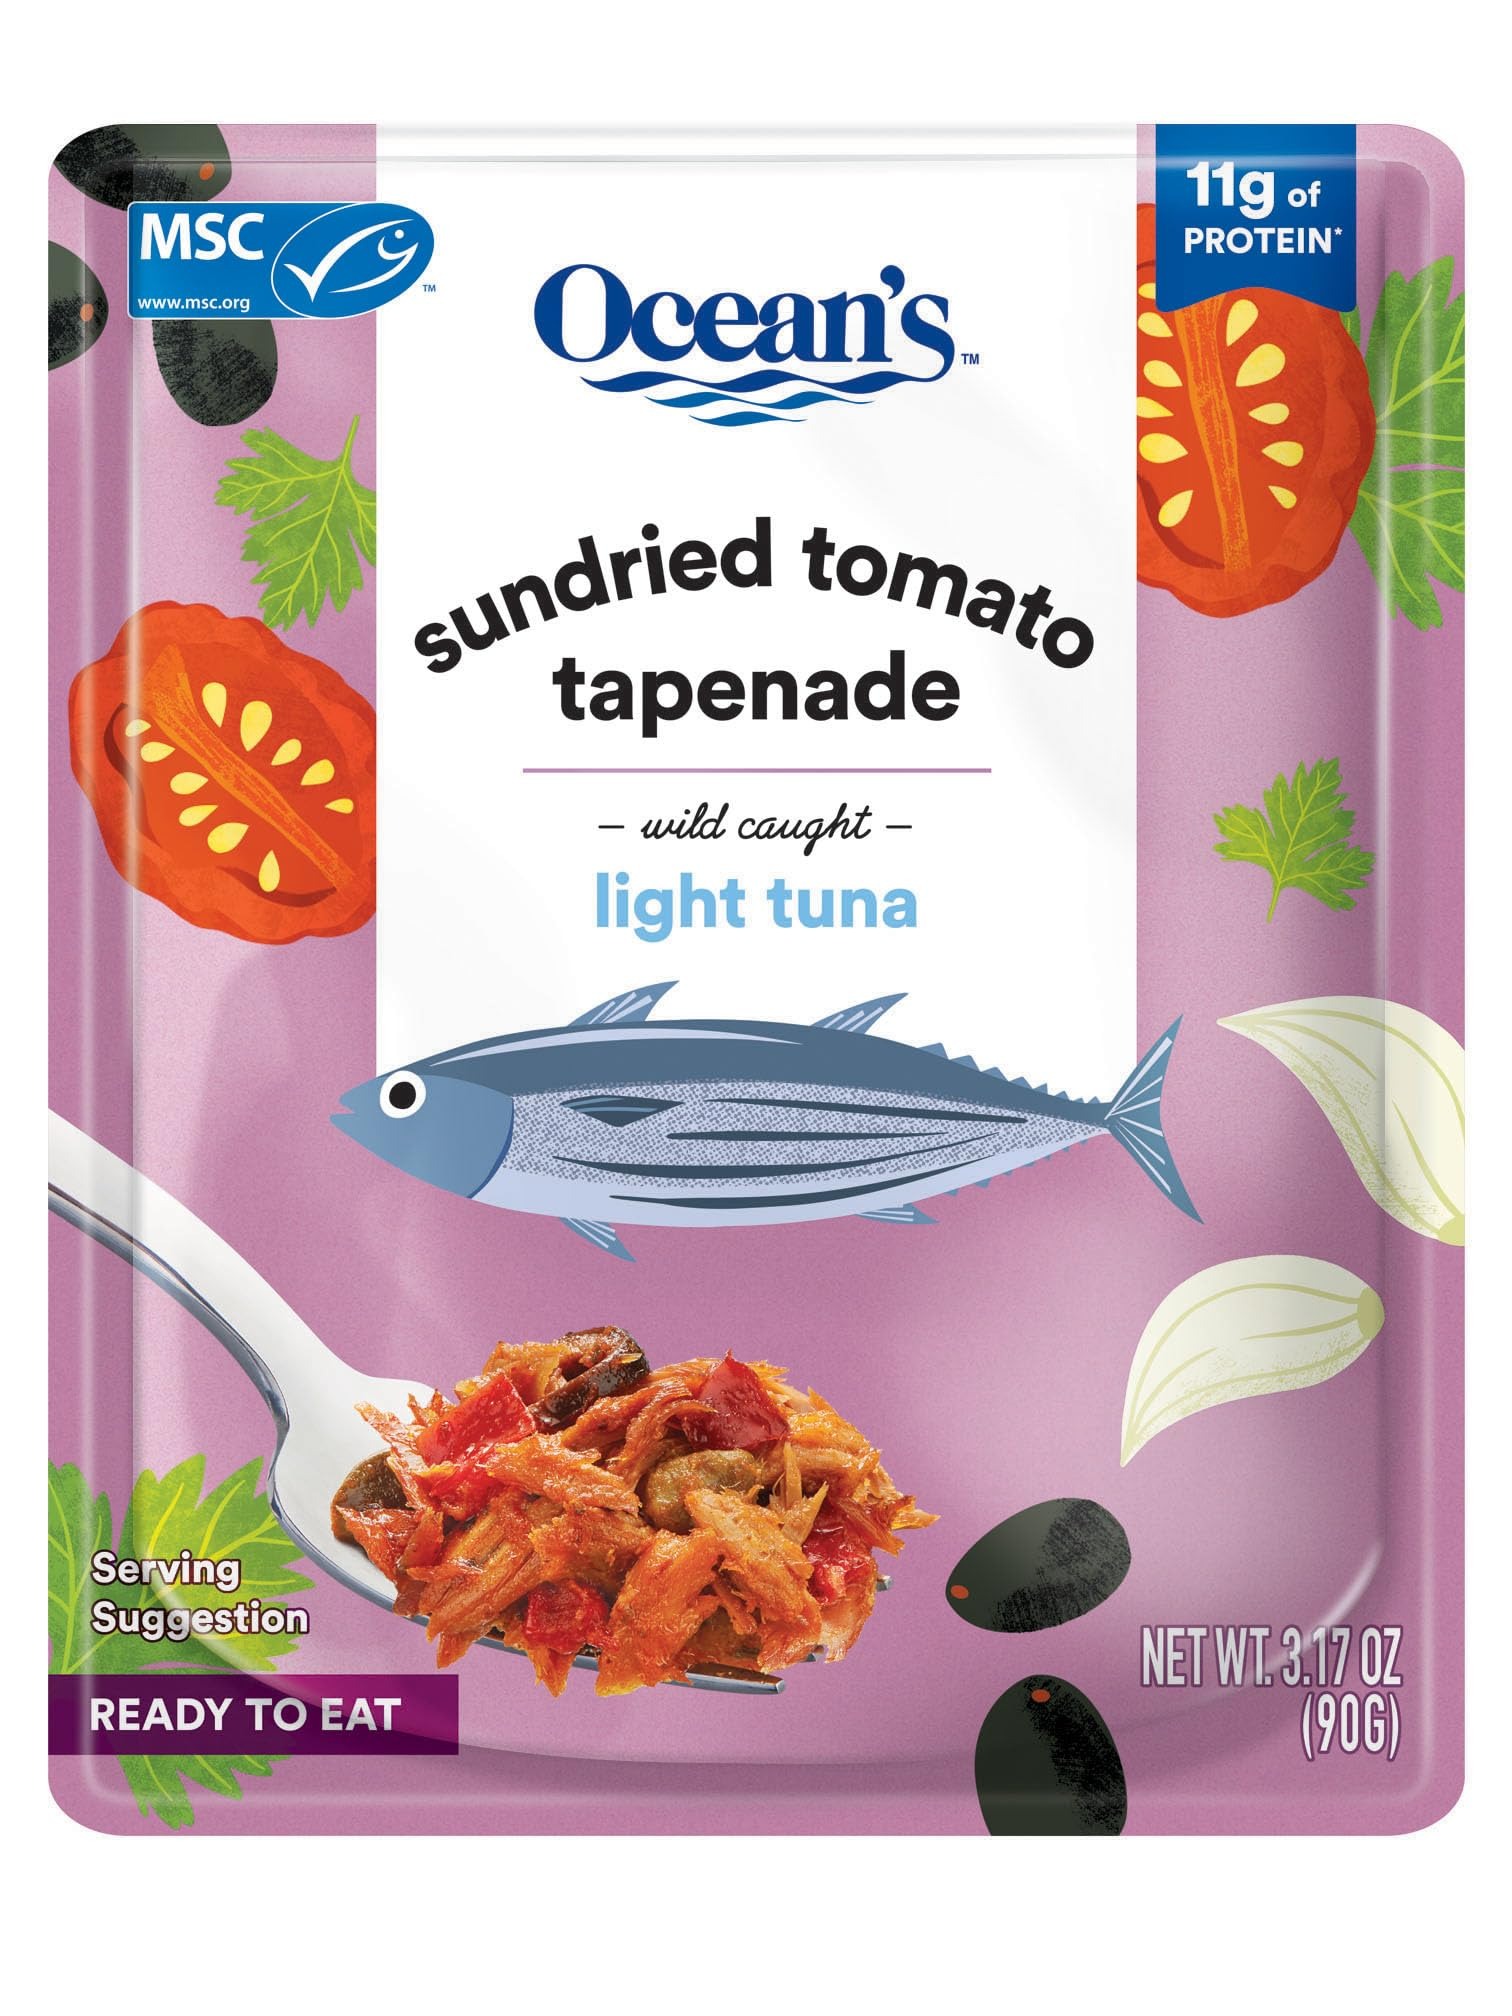
Item Name: Ocean's Sundried Tomato Tapenade w/Light Tuna | 3.17oz | Wild Caught | Ready-to-Eat |
Bullet Point 1: Wild-caught skipjack tuna, tomatoes, sundried tomatoes, garlic, and olives. Delicious!
Bullet Point 2: Tear into delicious and unique READY TO EAT flavored tuna
Bullet Point 3: Packed at its freshest to deliver superior quality and taste.
Bullet Point 4: Ocean's is proudly a B Corp-certified. Committed to building a sustainable, impact-driven business by achieving plastic neutrality in 2022
Bullet Point 5: Made with MSC Certified Sustainable Skipjack tuna
Product Description: Wild-caught skipjack tuna, tomatoes, sundried tomatoes, garlic, and olives. Delicious!
Value: 3.17
Unit: Ounce

Price: 1.58